Edgardo Di Meola

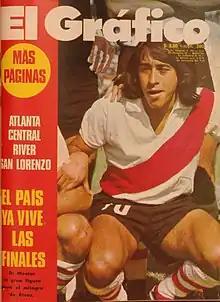
" El Grafico" of 18 December 1973.

Edgardo Di Meola (23 September 1950 – 16 November 2005) was an Argentine footballer who played as a forward.